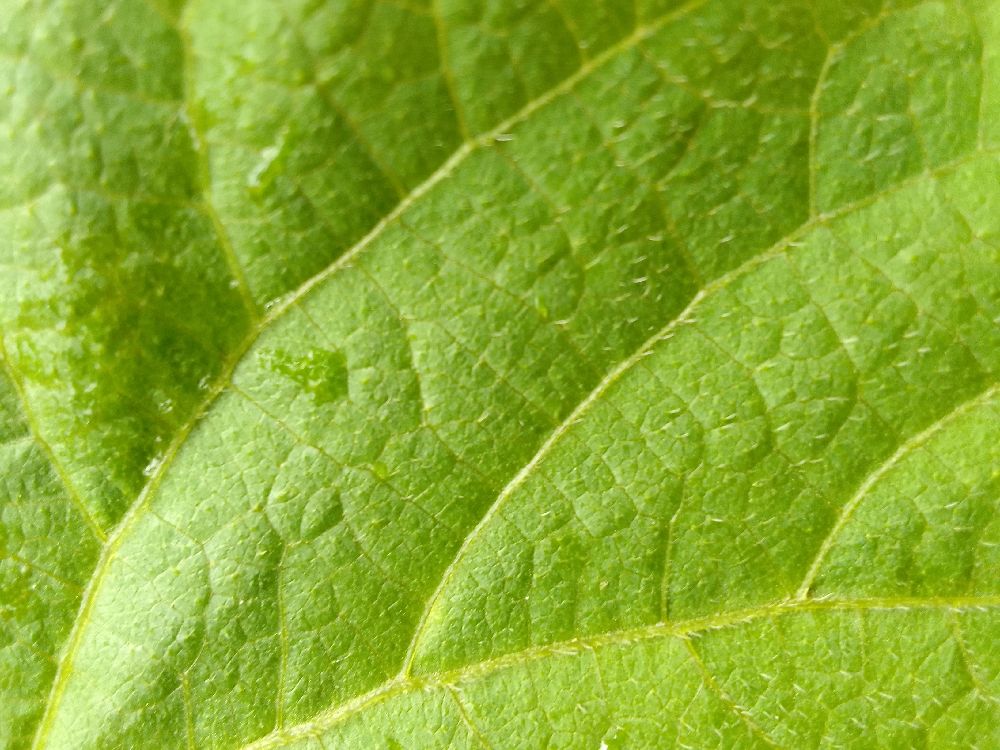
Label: healthy